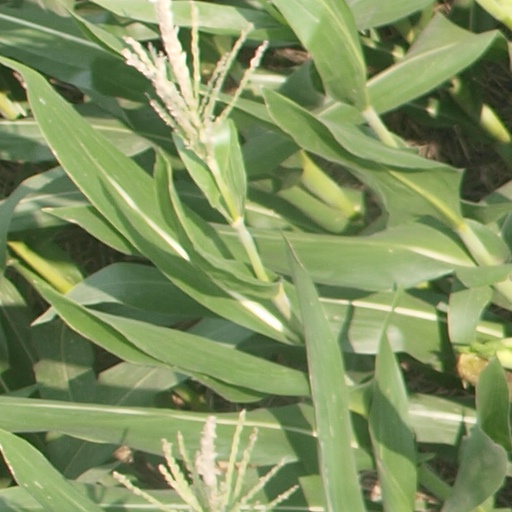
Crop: maize; corn